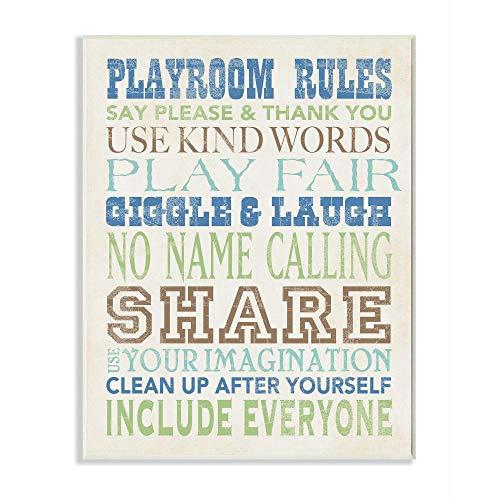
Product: Stupell Home Décor Playroom Rules Typography in Blues, Green and Brown Canvas Wall Art, 16 x 20, Multi-Color
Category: Baby Products | Nursery | Décor | Wall Décor | Wall Plaques
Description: Lithograph Print Mounted on Sturdy 0.5 Inch MDF wood.
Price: $27.99